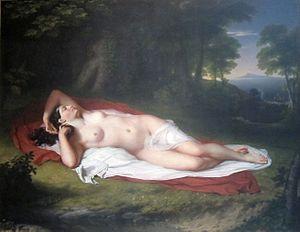
Le Catalogue des femmes est un poème épique partiellement perdu de la Grèce antique. Il est également connu sous le nom d’Éhées ou Éées, qui introduisait chaque strophe du poème. Le Catalogue retraçait la généalogie d'héroïnes mythologiques célèbres et de leurs descendants, mêlant dieux et mortels. Il constitue une source importante pour l'étude des mythes grecs archaïques.